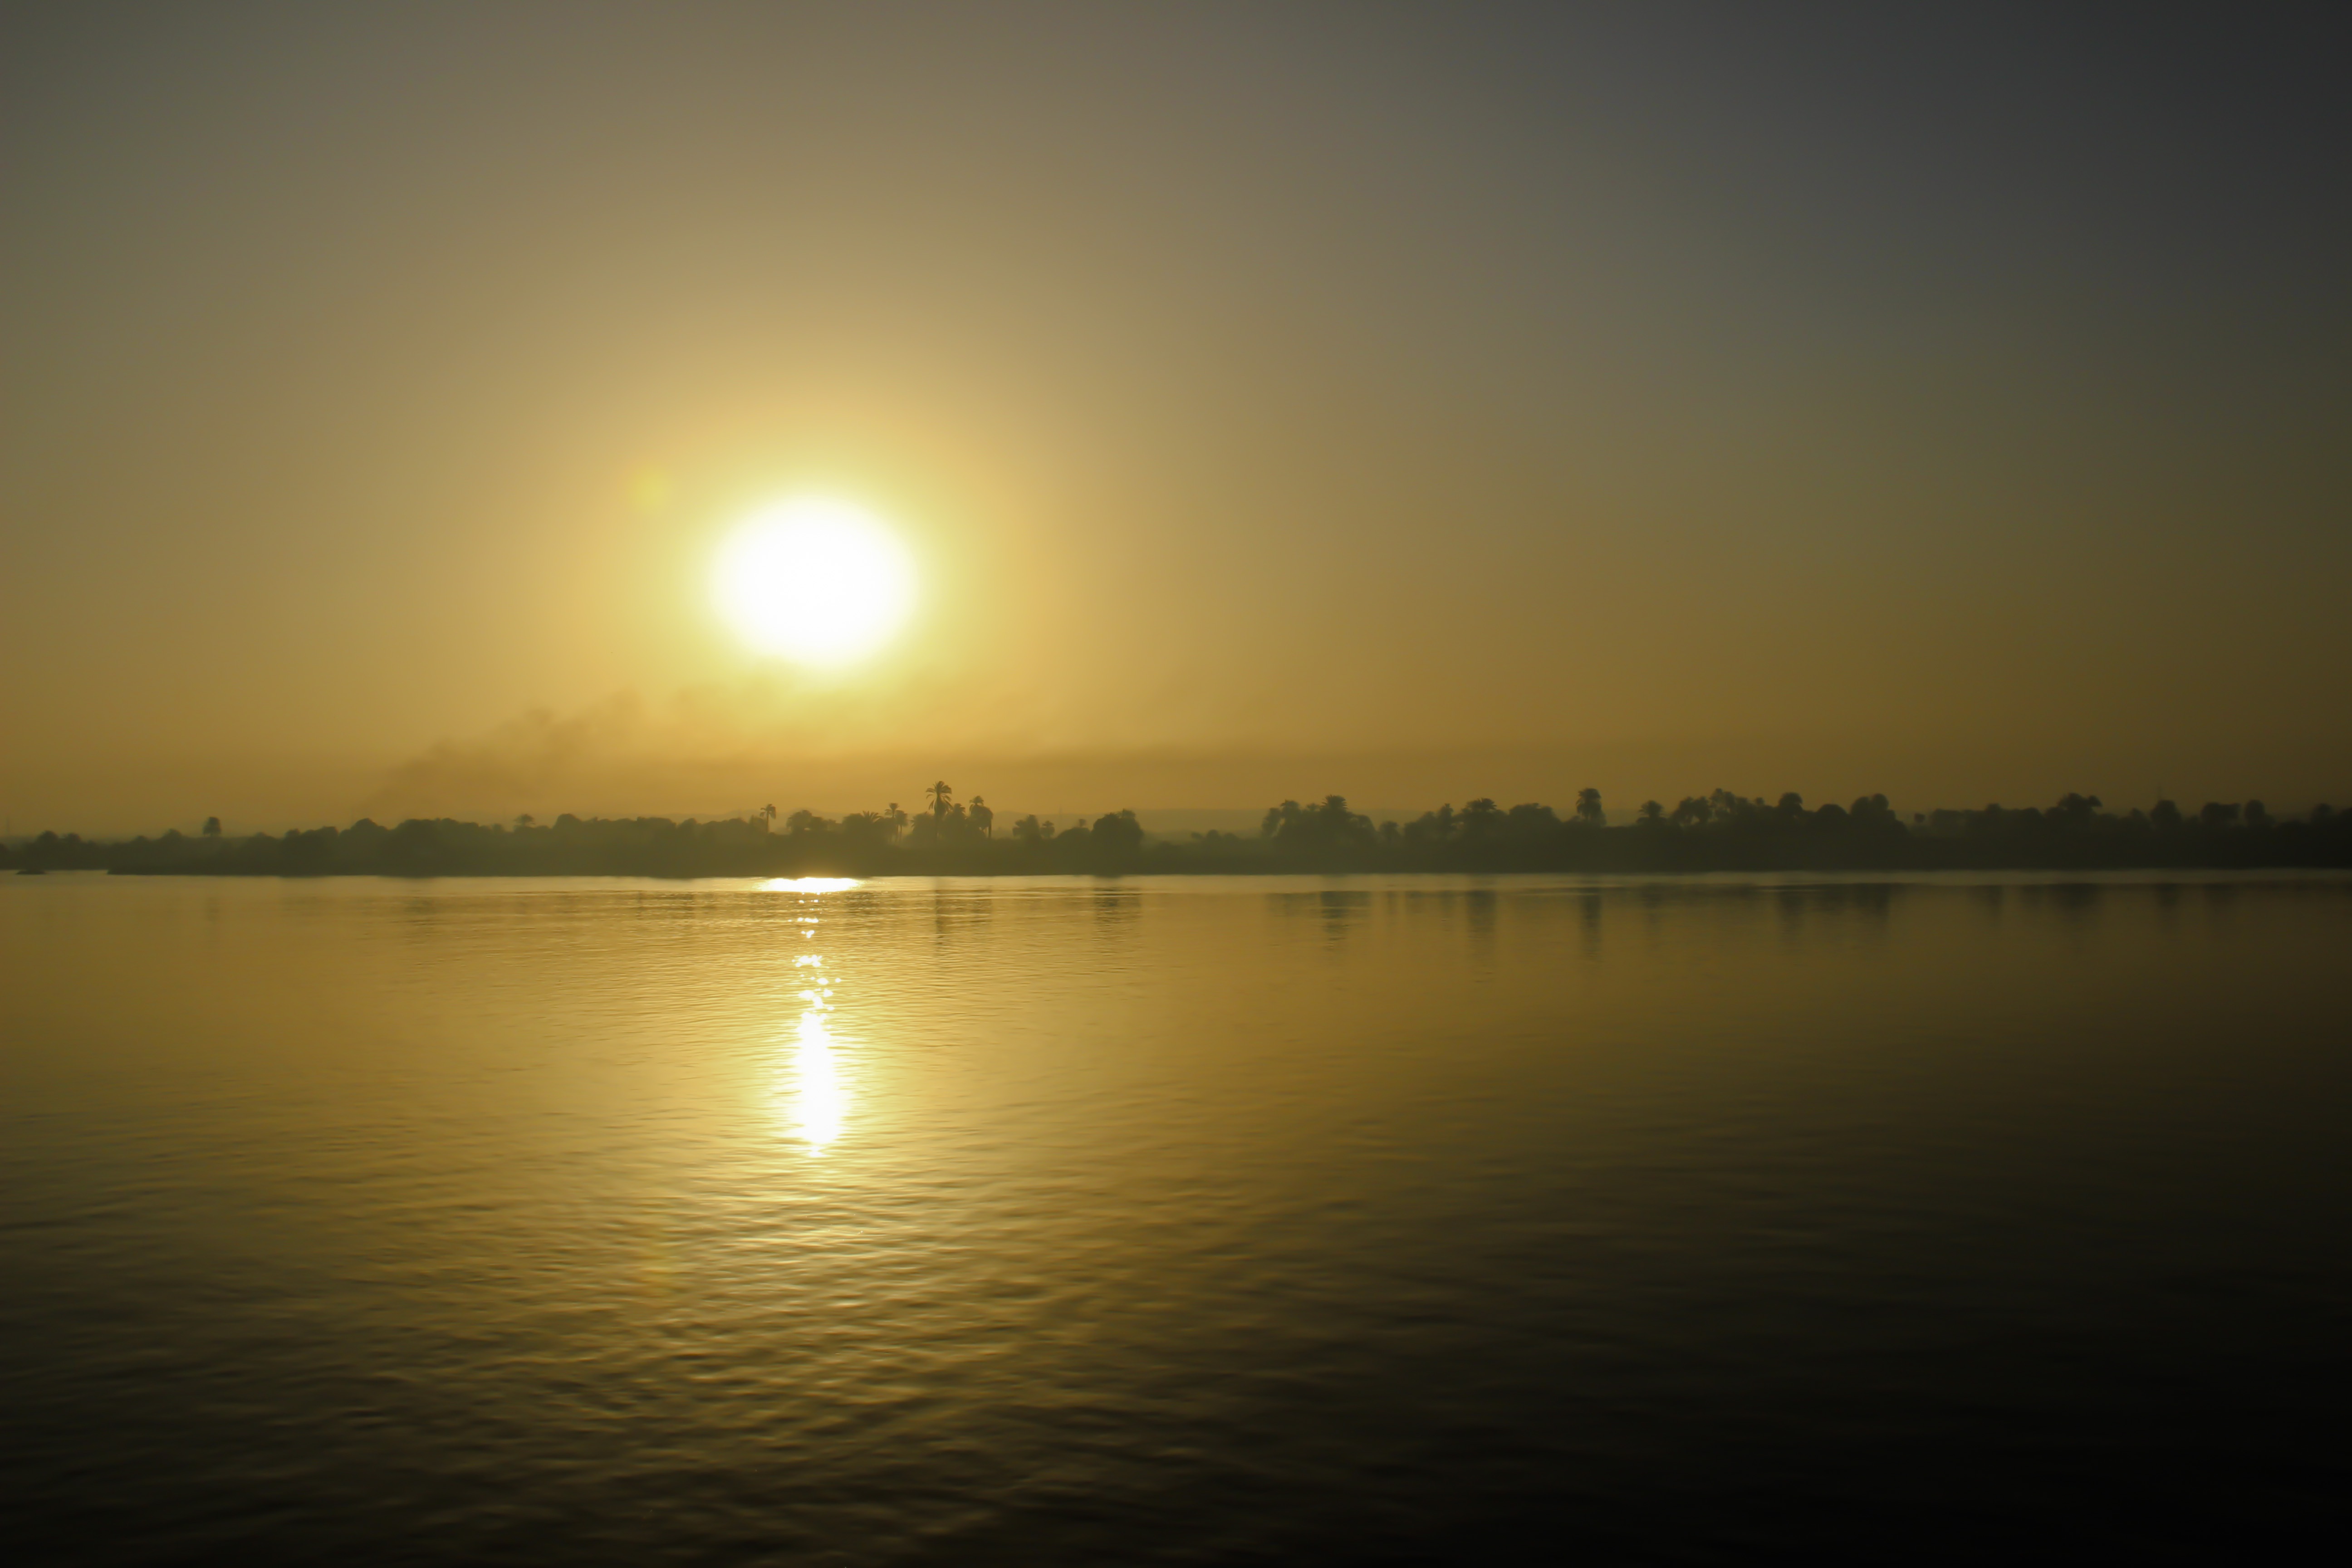
sea, horizon, sun, sunrise, sunset, sunlight, morning, lake, dawn, atmosphere, dusk, evening, reflection, egypt, afterglow, nil, astronomical object, atmospheric phenomenon